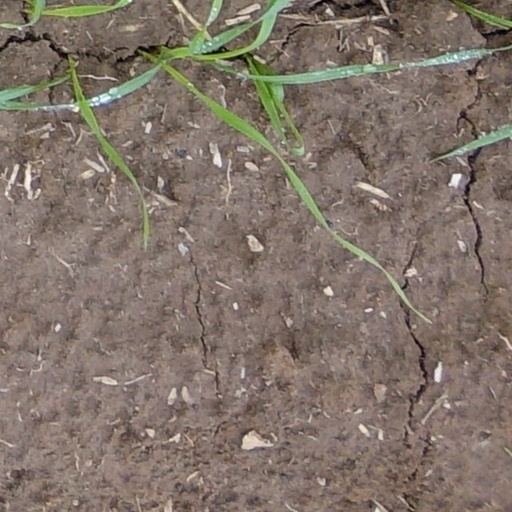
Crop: wheat